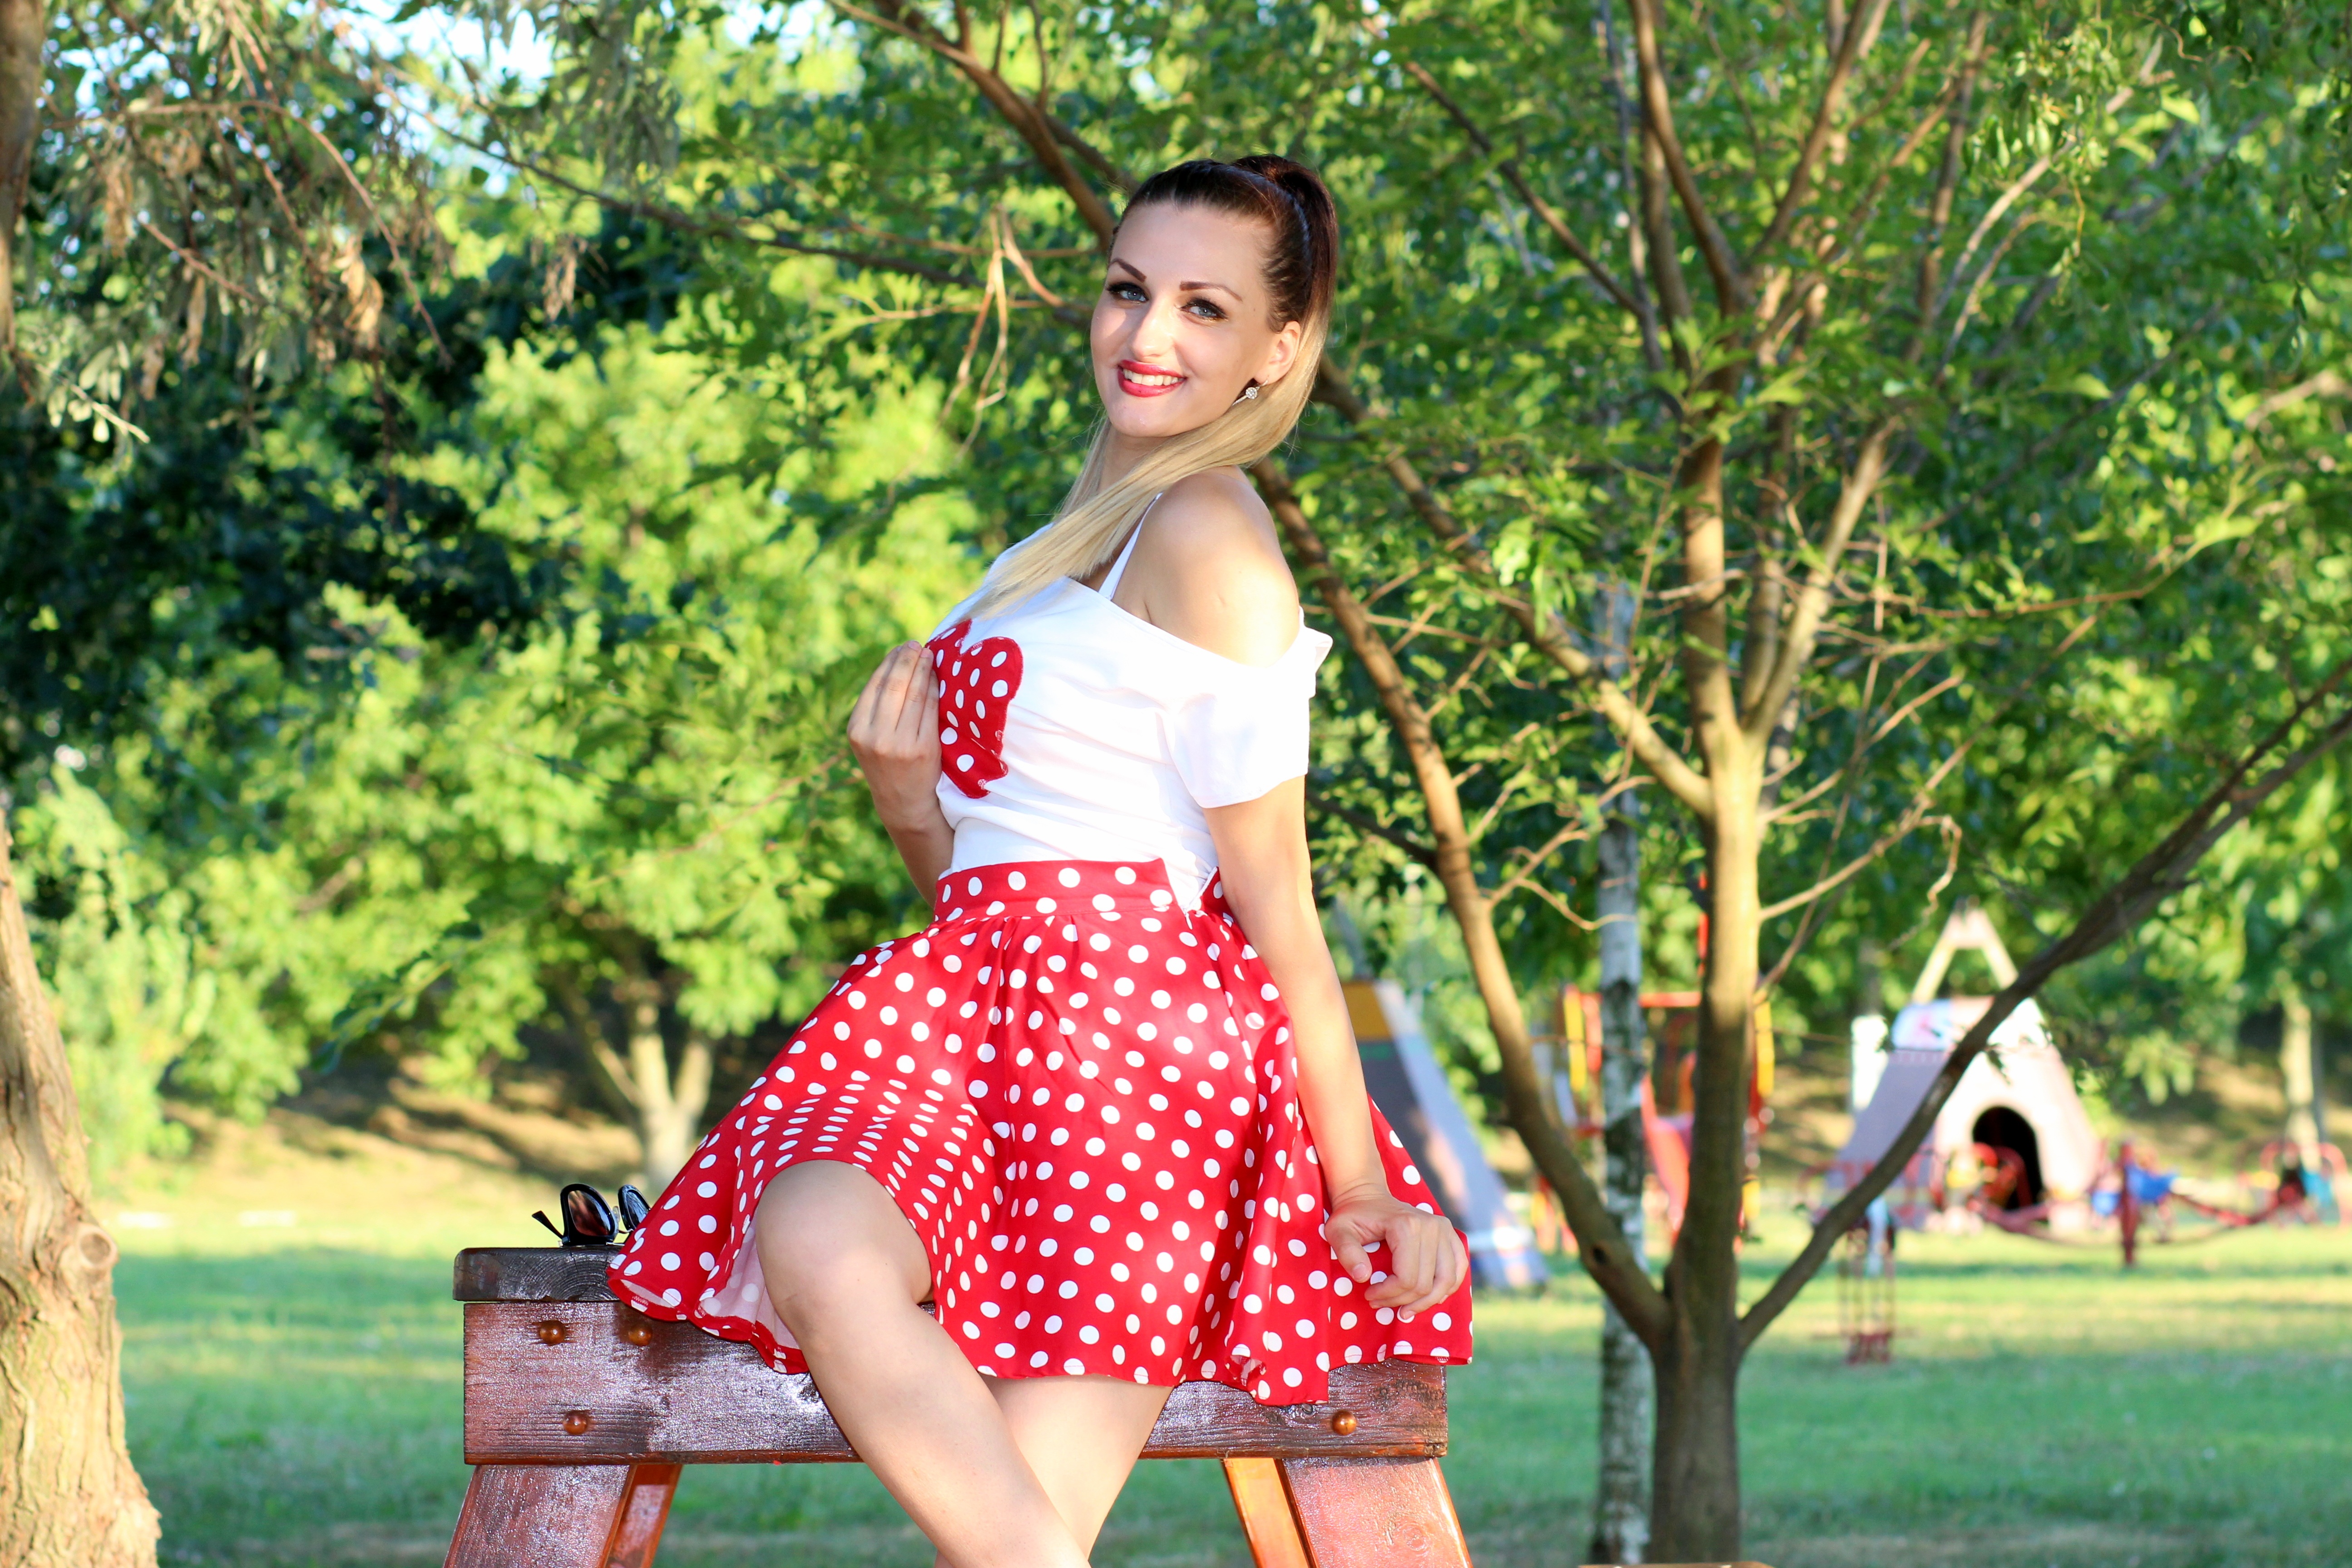
girl, lawn, heart, pattern, fashion, clothing, dress, design, beauty, seductive, abdomen, photo shoot